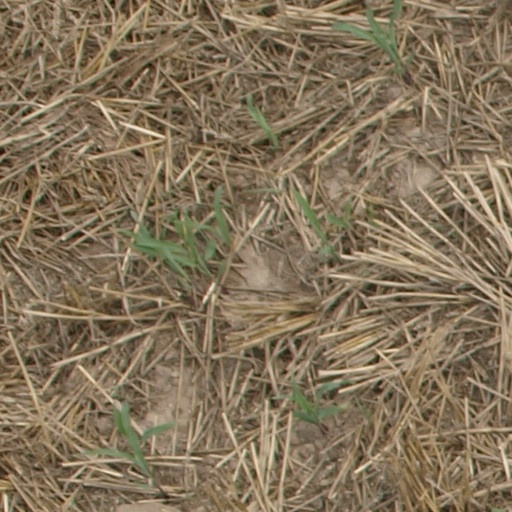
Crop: maize; corn